Seversk

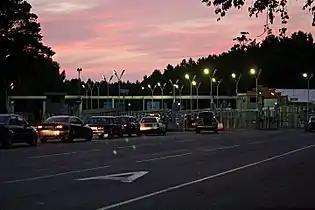
Central entry checkpoint

Seversk had been a secret city in the Soviet Union until President Boris Yeltsin decreed in 1992 that such cities could use their historical names. The town had not been marked on the official maps until then. As was the tradition with Soviet towns containing secret facilities, the designation "Tomsk-7" (like its predecessor "Pyaty Pochtovy") is simply a postal code which implies that the place is located close to the city of Tomsk.